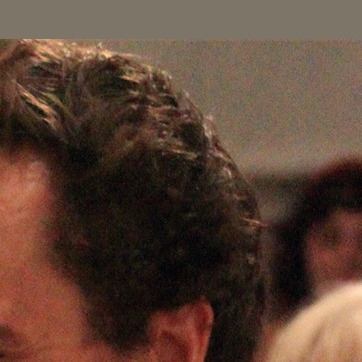
Material: hair